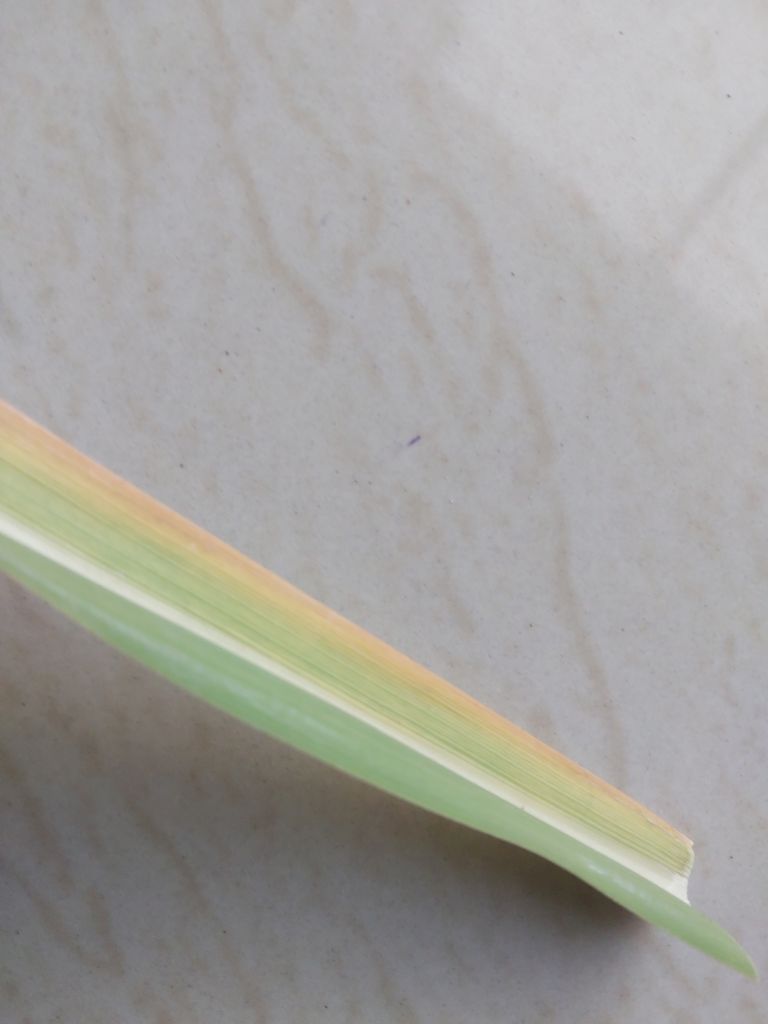
Label: Yellow Leaf